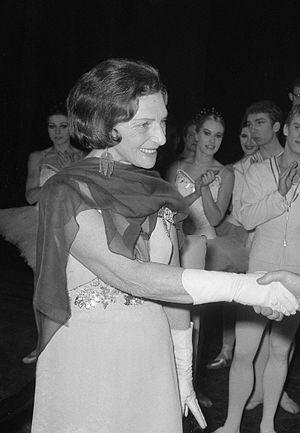
Sonia Gaskell est une danseuse, chorégraphe et pédagogue russe née à Vilkaviškis le 14 avril 1904 et morte à Paris le 9 juillet 1974.